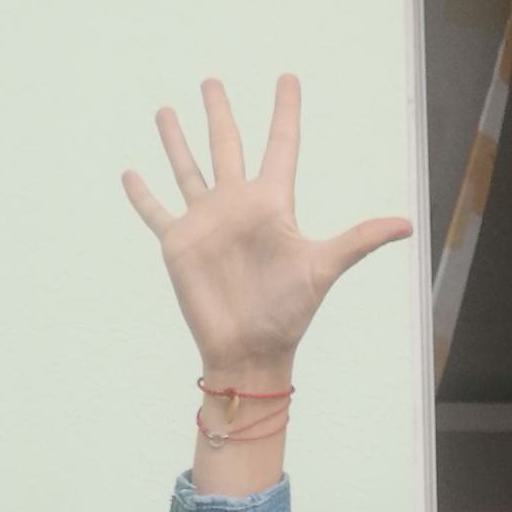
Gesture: palm